Fort Tauco

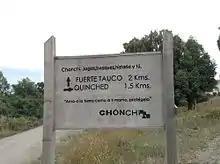
Access to Fort Tauco.

Due to its location, fort Tauco was never used in battle, and during the independence wars its usage was just as an alert system among the communities of the zone.